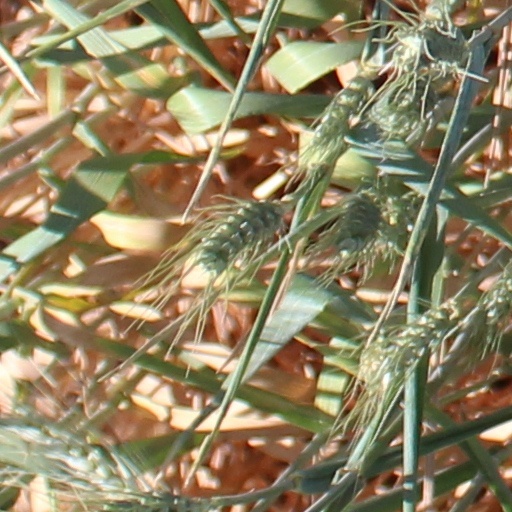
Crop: wheat